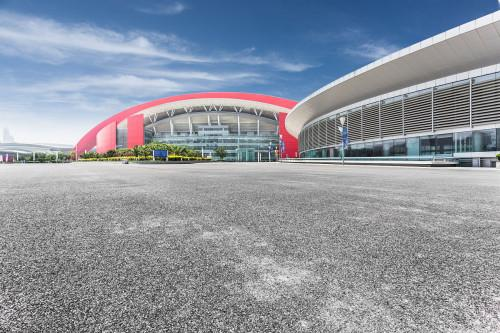
地标名称：南京奥林匹克体育中心
所在城市：南京市·建邺区